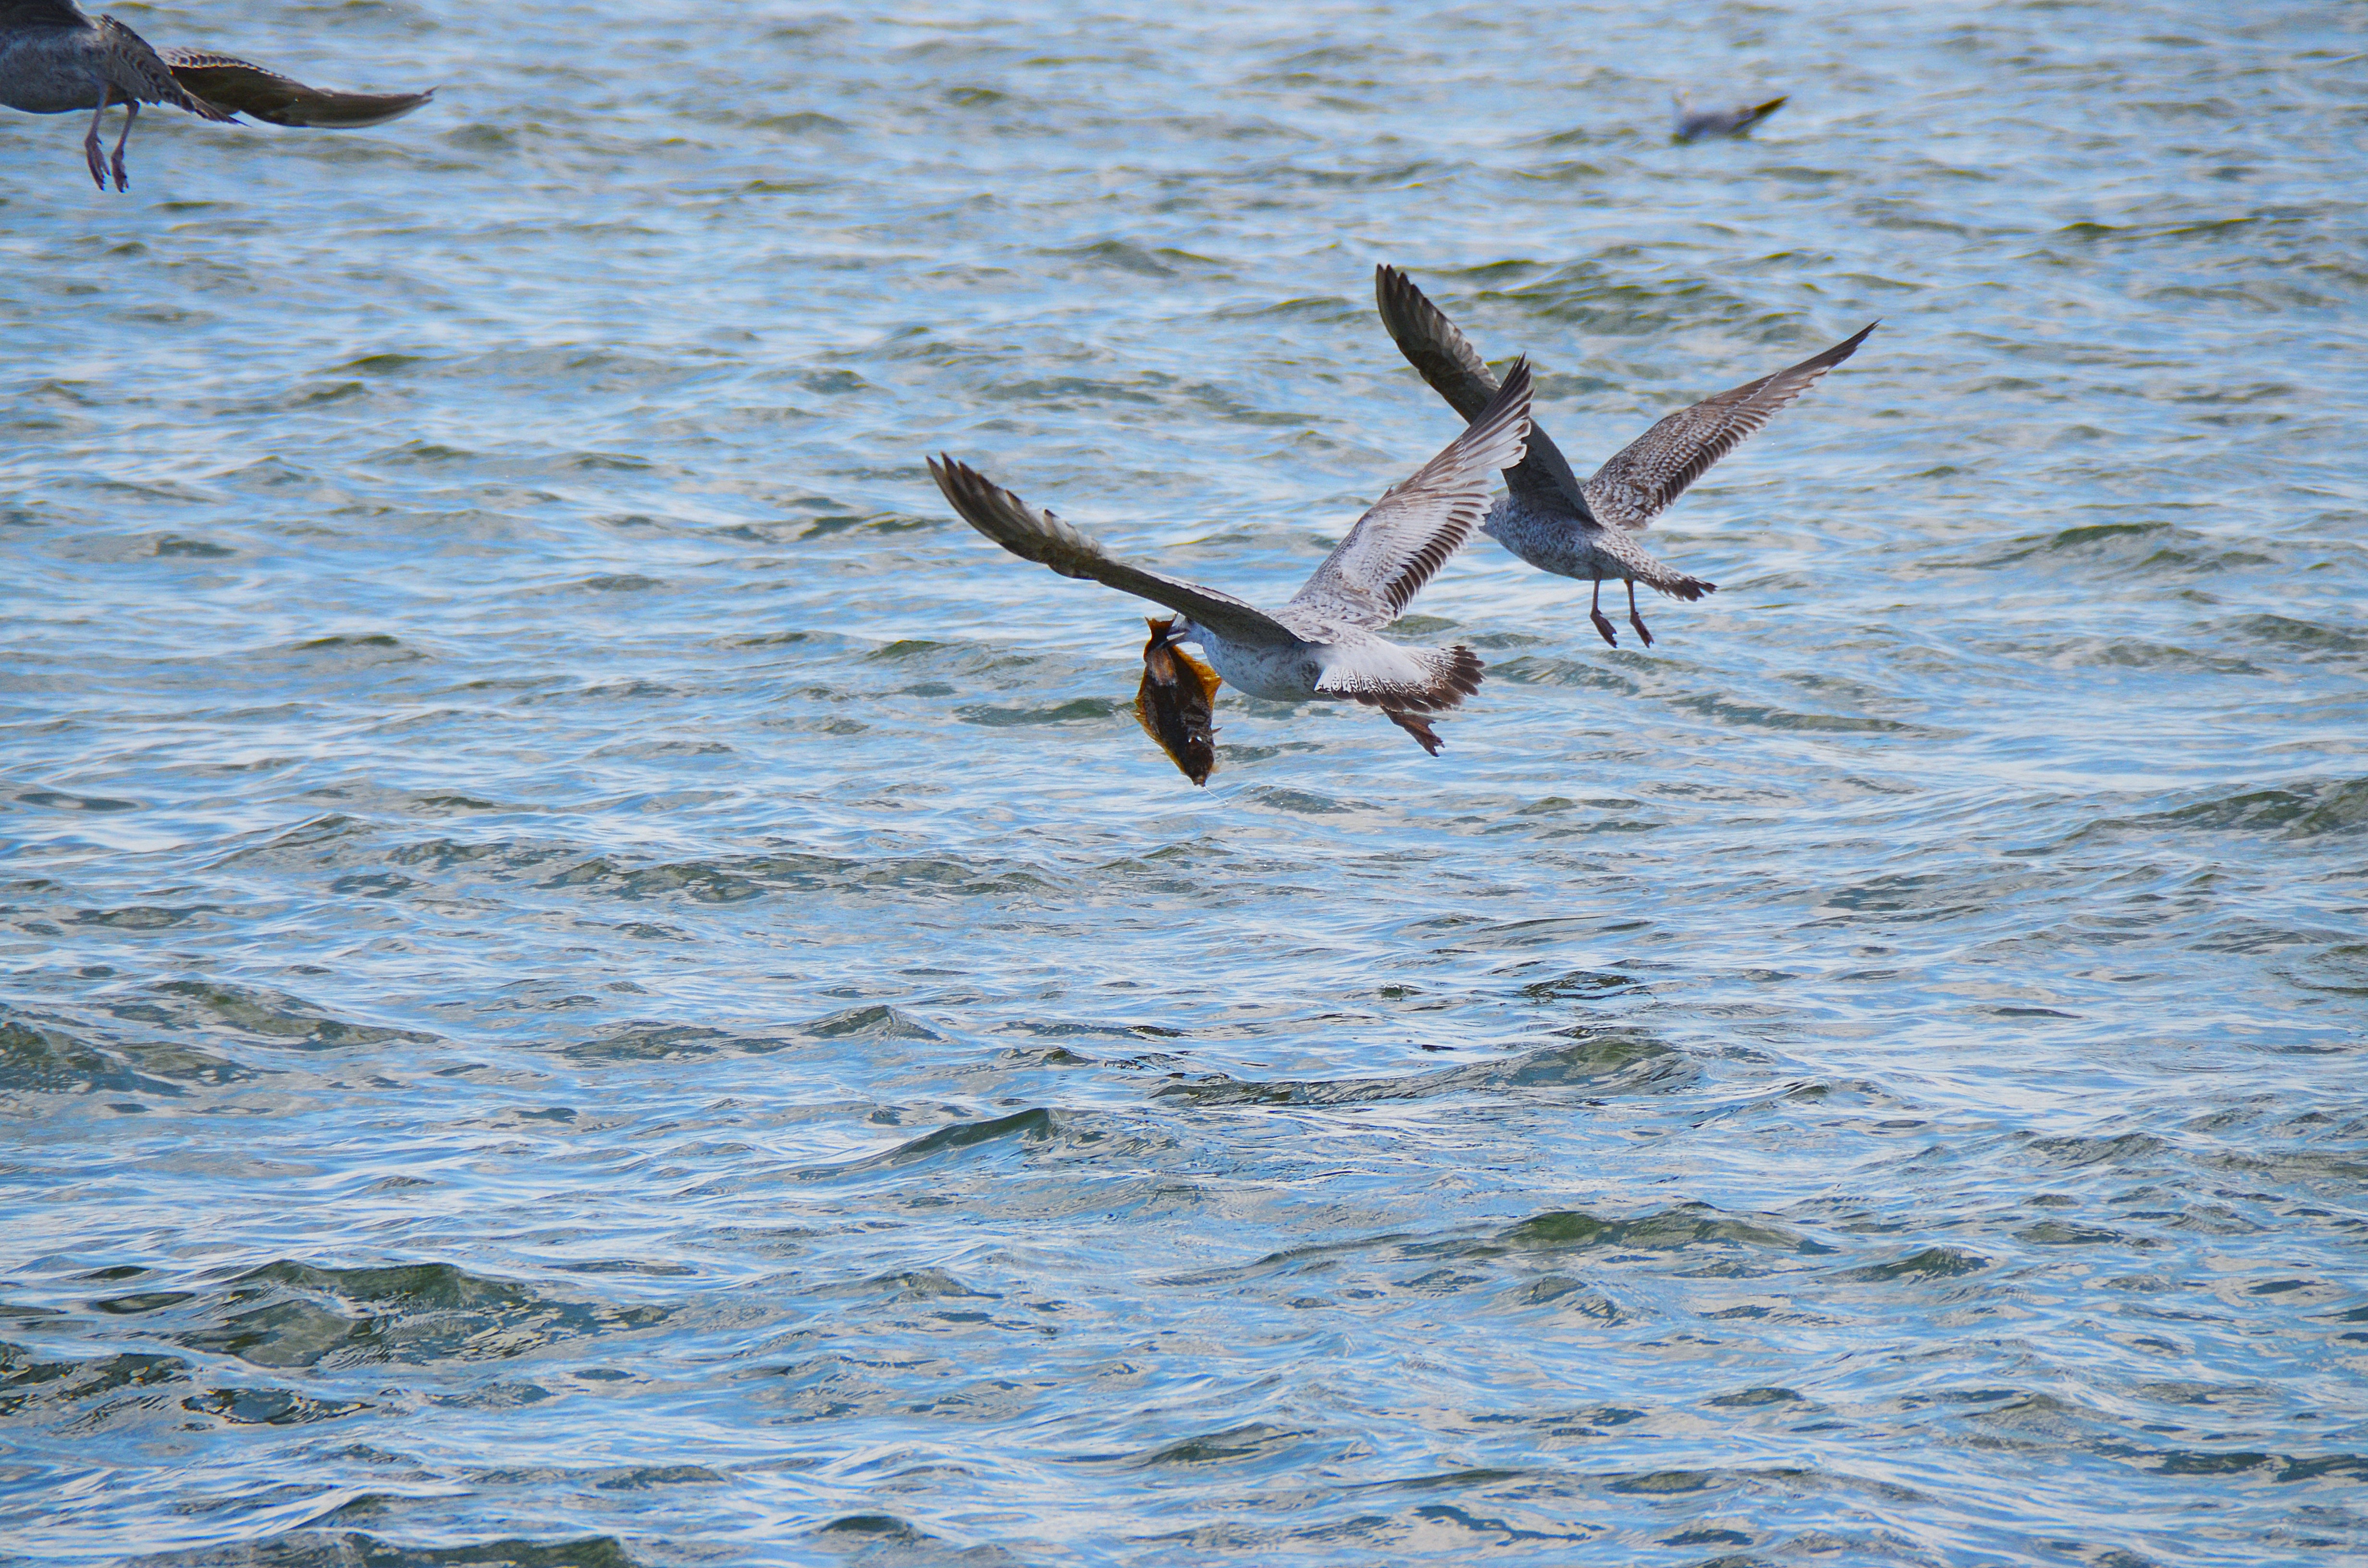
sea, bird, seabird, seagull, wildlife, fauna, birds, vertebrate, halibut, the baltic sea, flounder, bird catching a fish, turbot